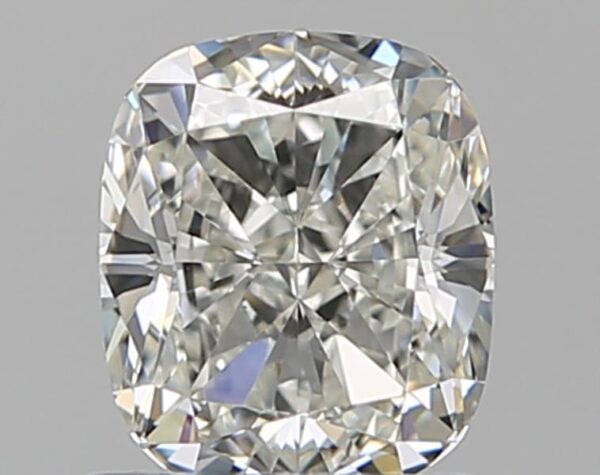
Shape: cushion
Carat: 1.01
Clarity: VS1
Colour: I
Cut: EX
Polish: EX
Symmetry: VG
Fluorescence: N
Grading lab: GIA
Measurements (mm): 6.17 x 5.3 x 3.58